Steve Corino

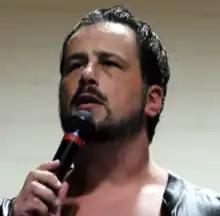
Corino in 2012

Steven Eugene Corino (born May 29, 1973) is a Canadian-American professional wrestling trainer and former professional wrestler. , he works for the American professional wrestling promotion WWE as a trainer at the WWE Performance Center and as a producer for its developmental brand, NXT.